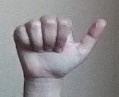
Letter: dhad